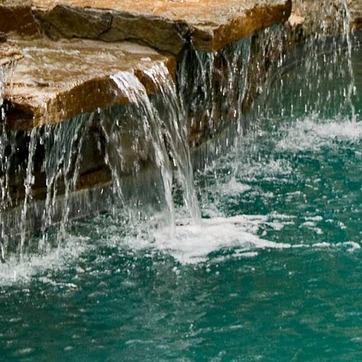
Material: water